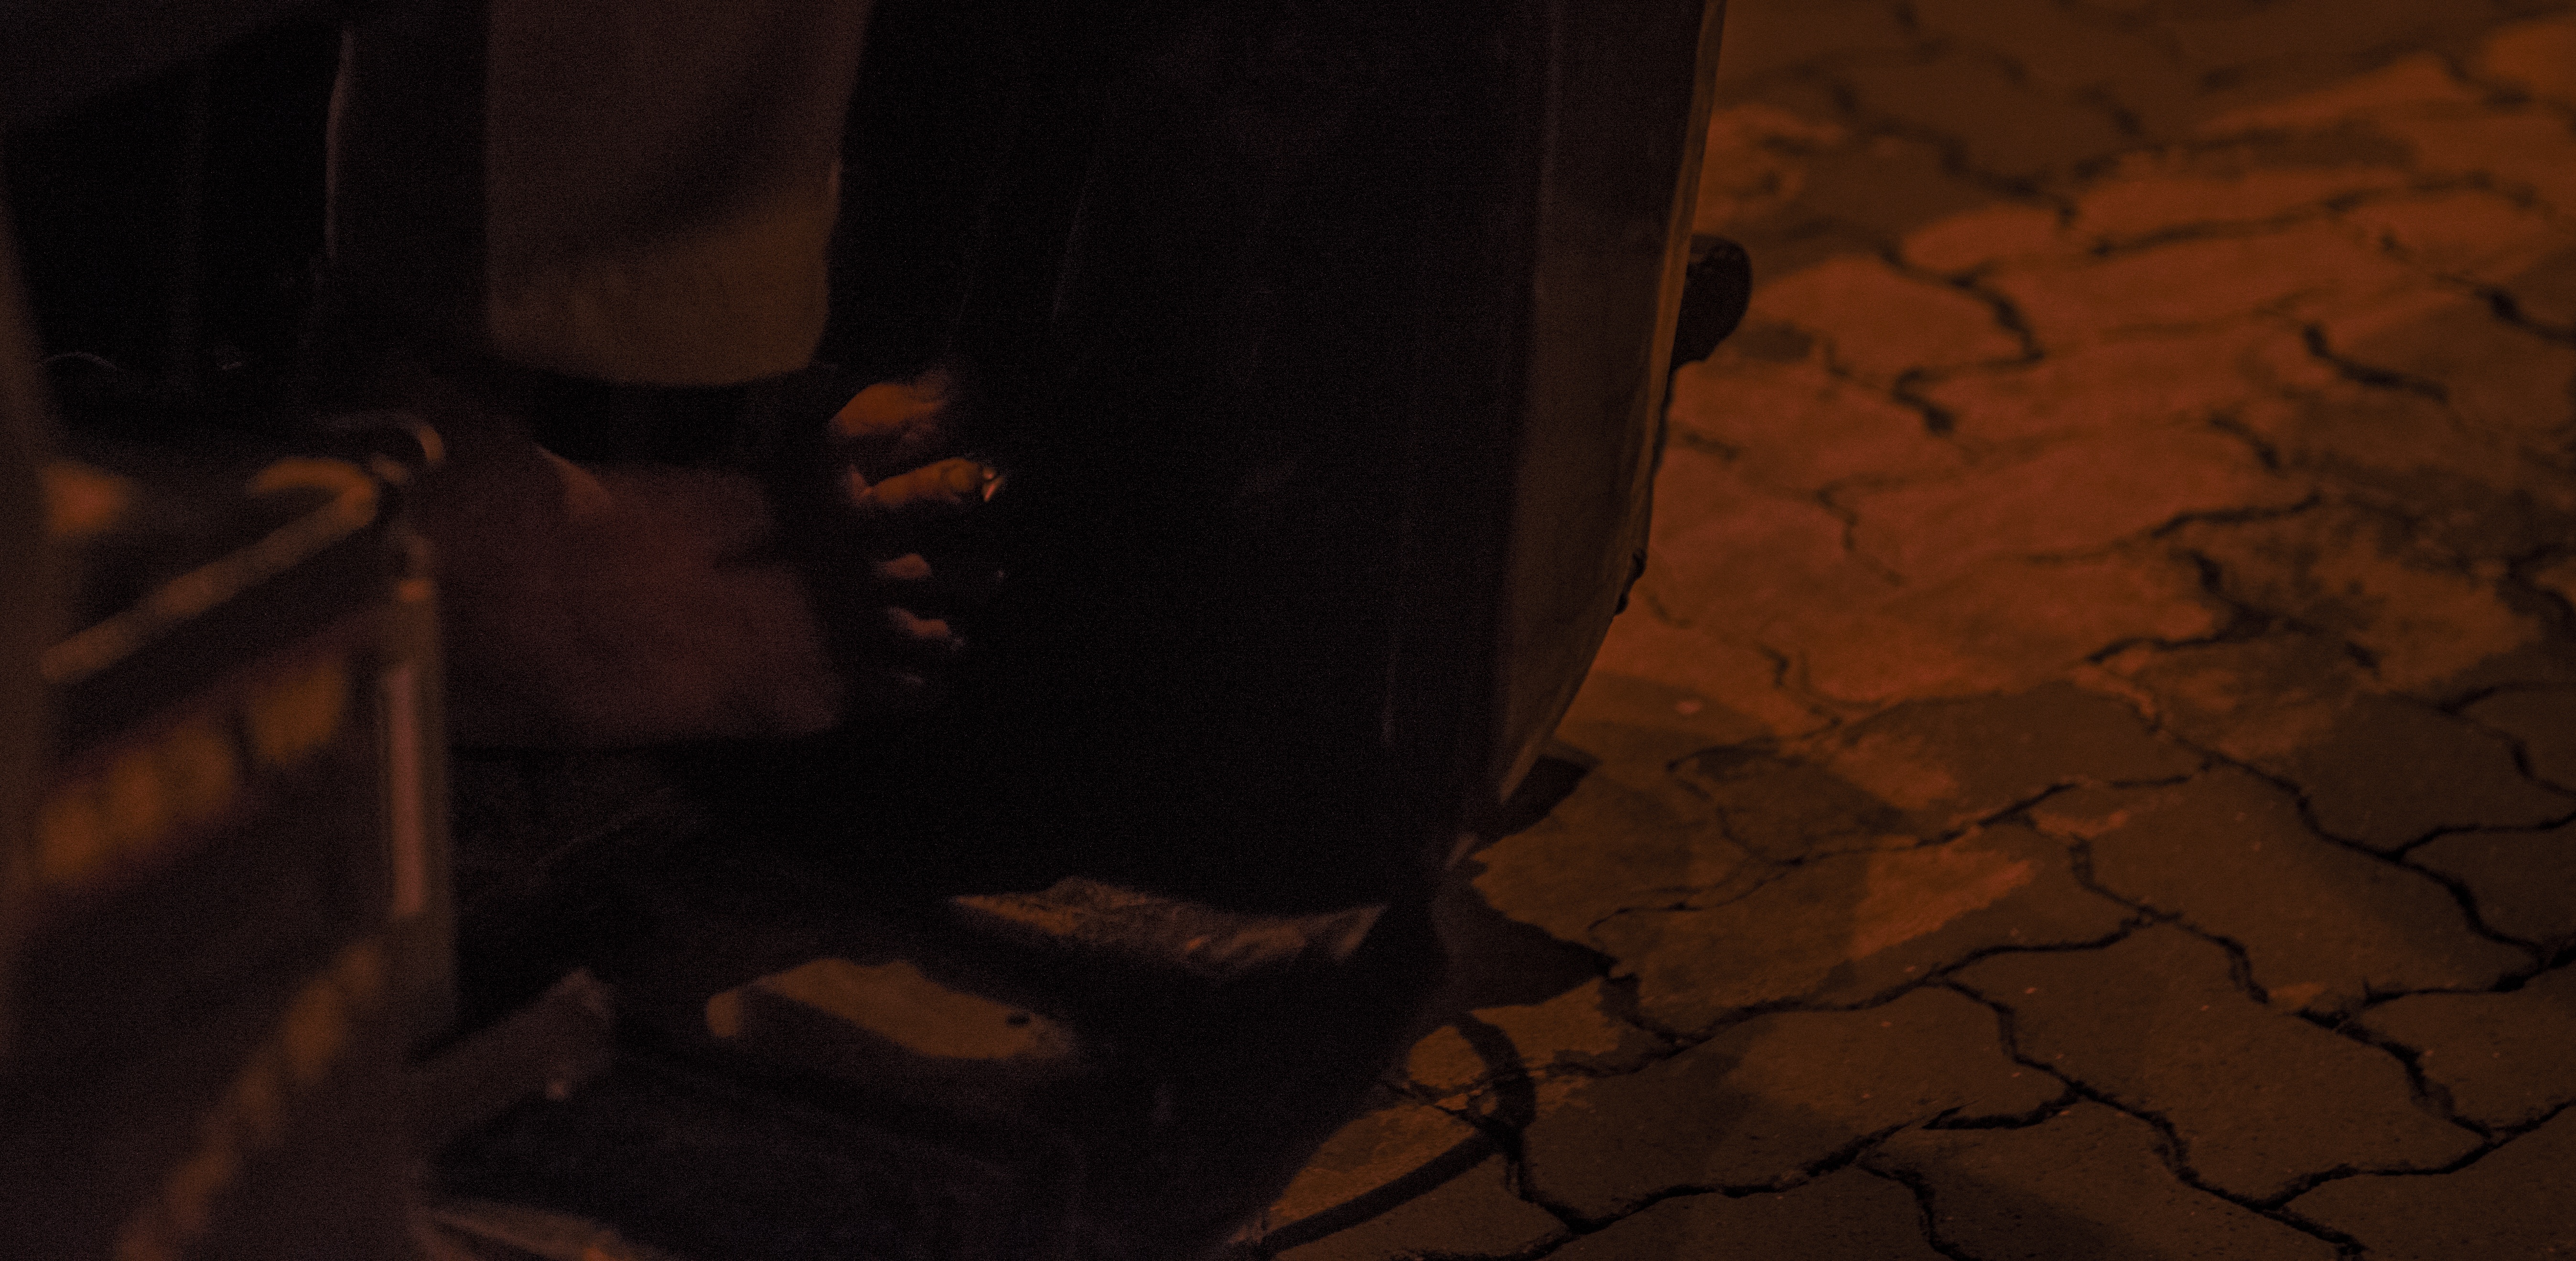
light, night, shadow, darkness, screenshot